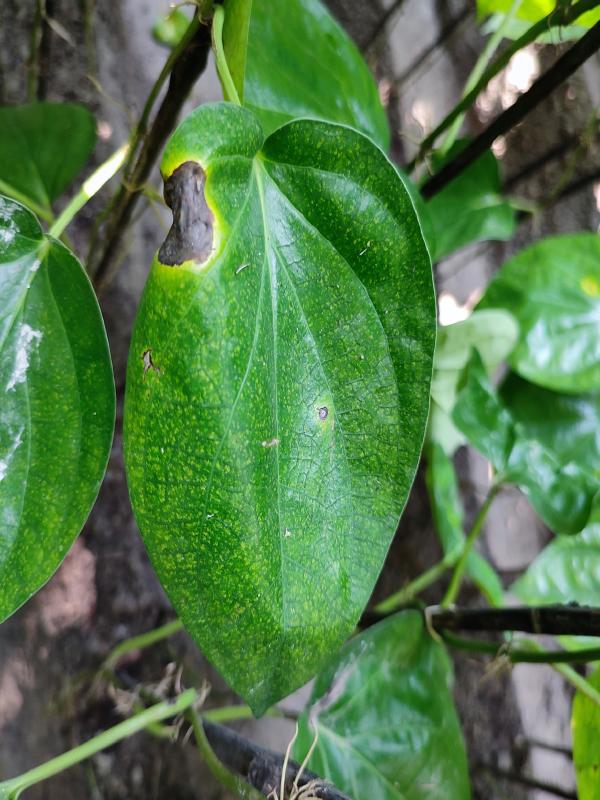
Label: Bacterial_Leaf_Disease